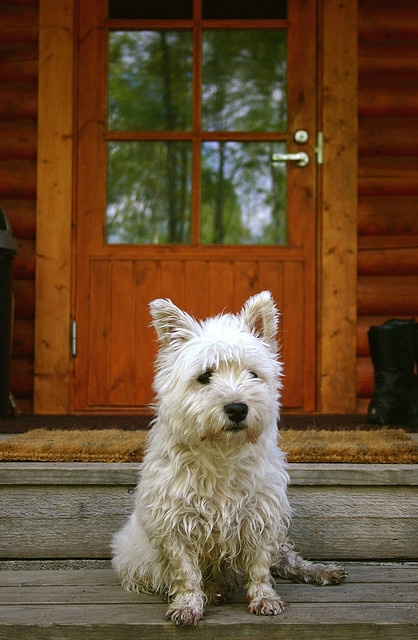
A small white dog sitting in front of a doorway.
A small white dog on a wooden door step.
A small white dog in front of a wooden dog.
A little white dog sitting on the step of a porch.
A white shaggy dog in front of a door.